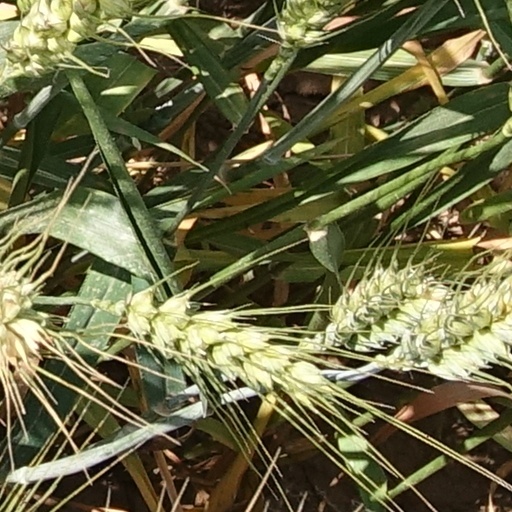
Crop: wheat